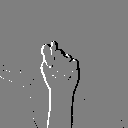
ASL letter: t